St. Gallen

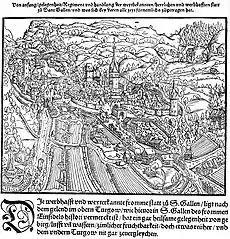
St. Gallen in 1548

The town of St. Gallen grew around the Abbey of St Gall, built in the 8th century. The abbey is said to have been built at the site of the hermitage of Irish missionary Gallus, who according to legend had established himself by the river Steinach in AD 612. The monastery itself was founded by Saint Othmar in . The abbey prospered in the 9th century and became a site of pilgrimage and a center of trade, with associated guest houses, stables and other facilities, a hospital, one of the first monastery schools north of the Alps. By the tenth century, a settlement had grown up around the abbey.